Ohio River

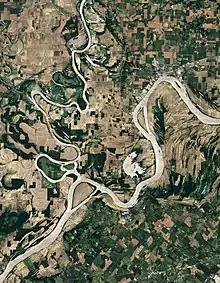
Natural-color satellite image of the Wabash-Ohio confluence

The Ohio River is formed by the confluence of the Allegheny and Monongahela rivers at what is now Point State Park in Pittsburgh, Pennsylvania. From there, it flows northwest through Allegheny and Beaver counties, before making an abrupt turn to the south-southwest at the West Virginia–Ohio–Pennsylvania triple-state line (near East Liverpool, Ohio; Chester, West Virginia; and Ohioville, Pennsylvania). From there, it forms the border between West Virginia and Ohio, upstream of Wheeling, West Virginia.